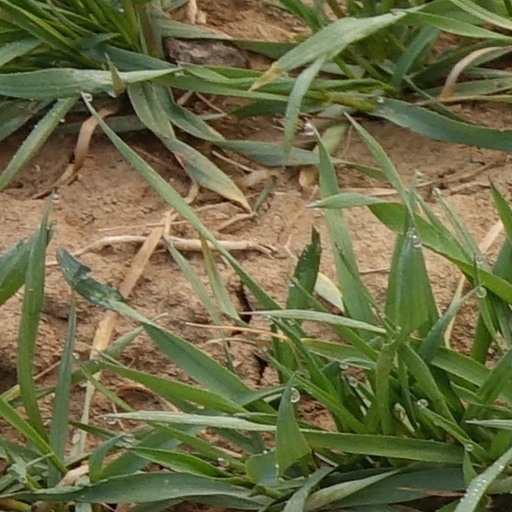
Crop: wheat